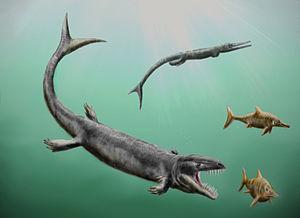
Dakosaurus est un genre éteint de crocodyliformes marins de la famille des métriorhynchidés ayant vécu du Jurassique supérieur jusqu'au début du Crétacé inférieur, il y a environ entre 153 et 143 Ma, en Europe, en Amérique latine et en Russie.